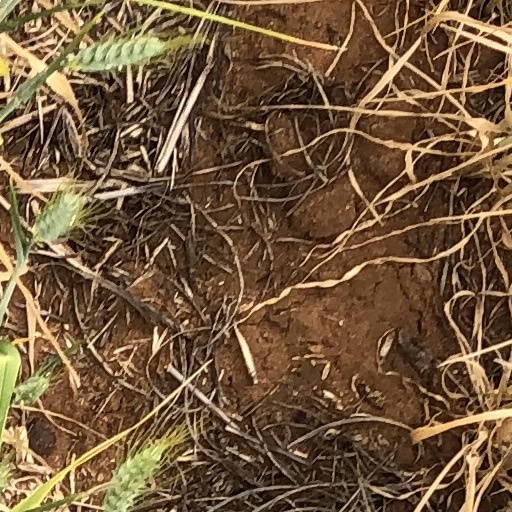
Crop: wheat